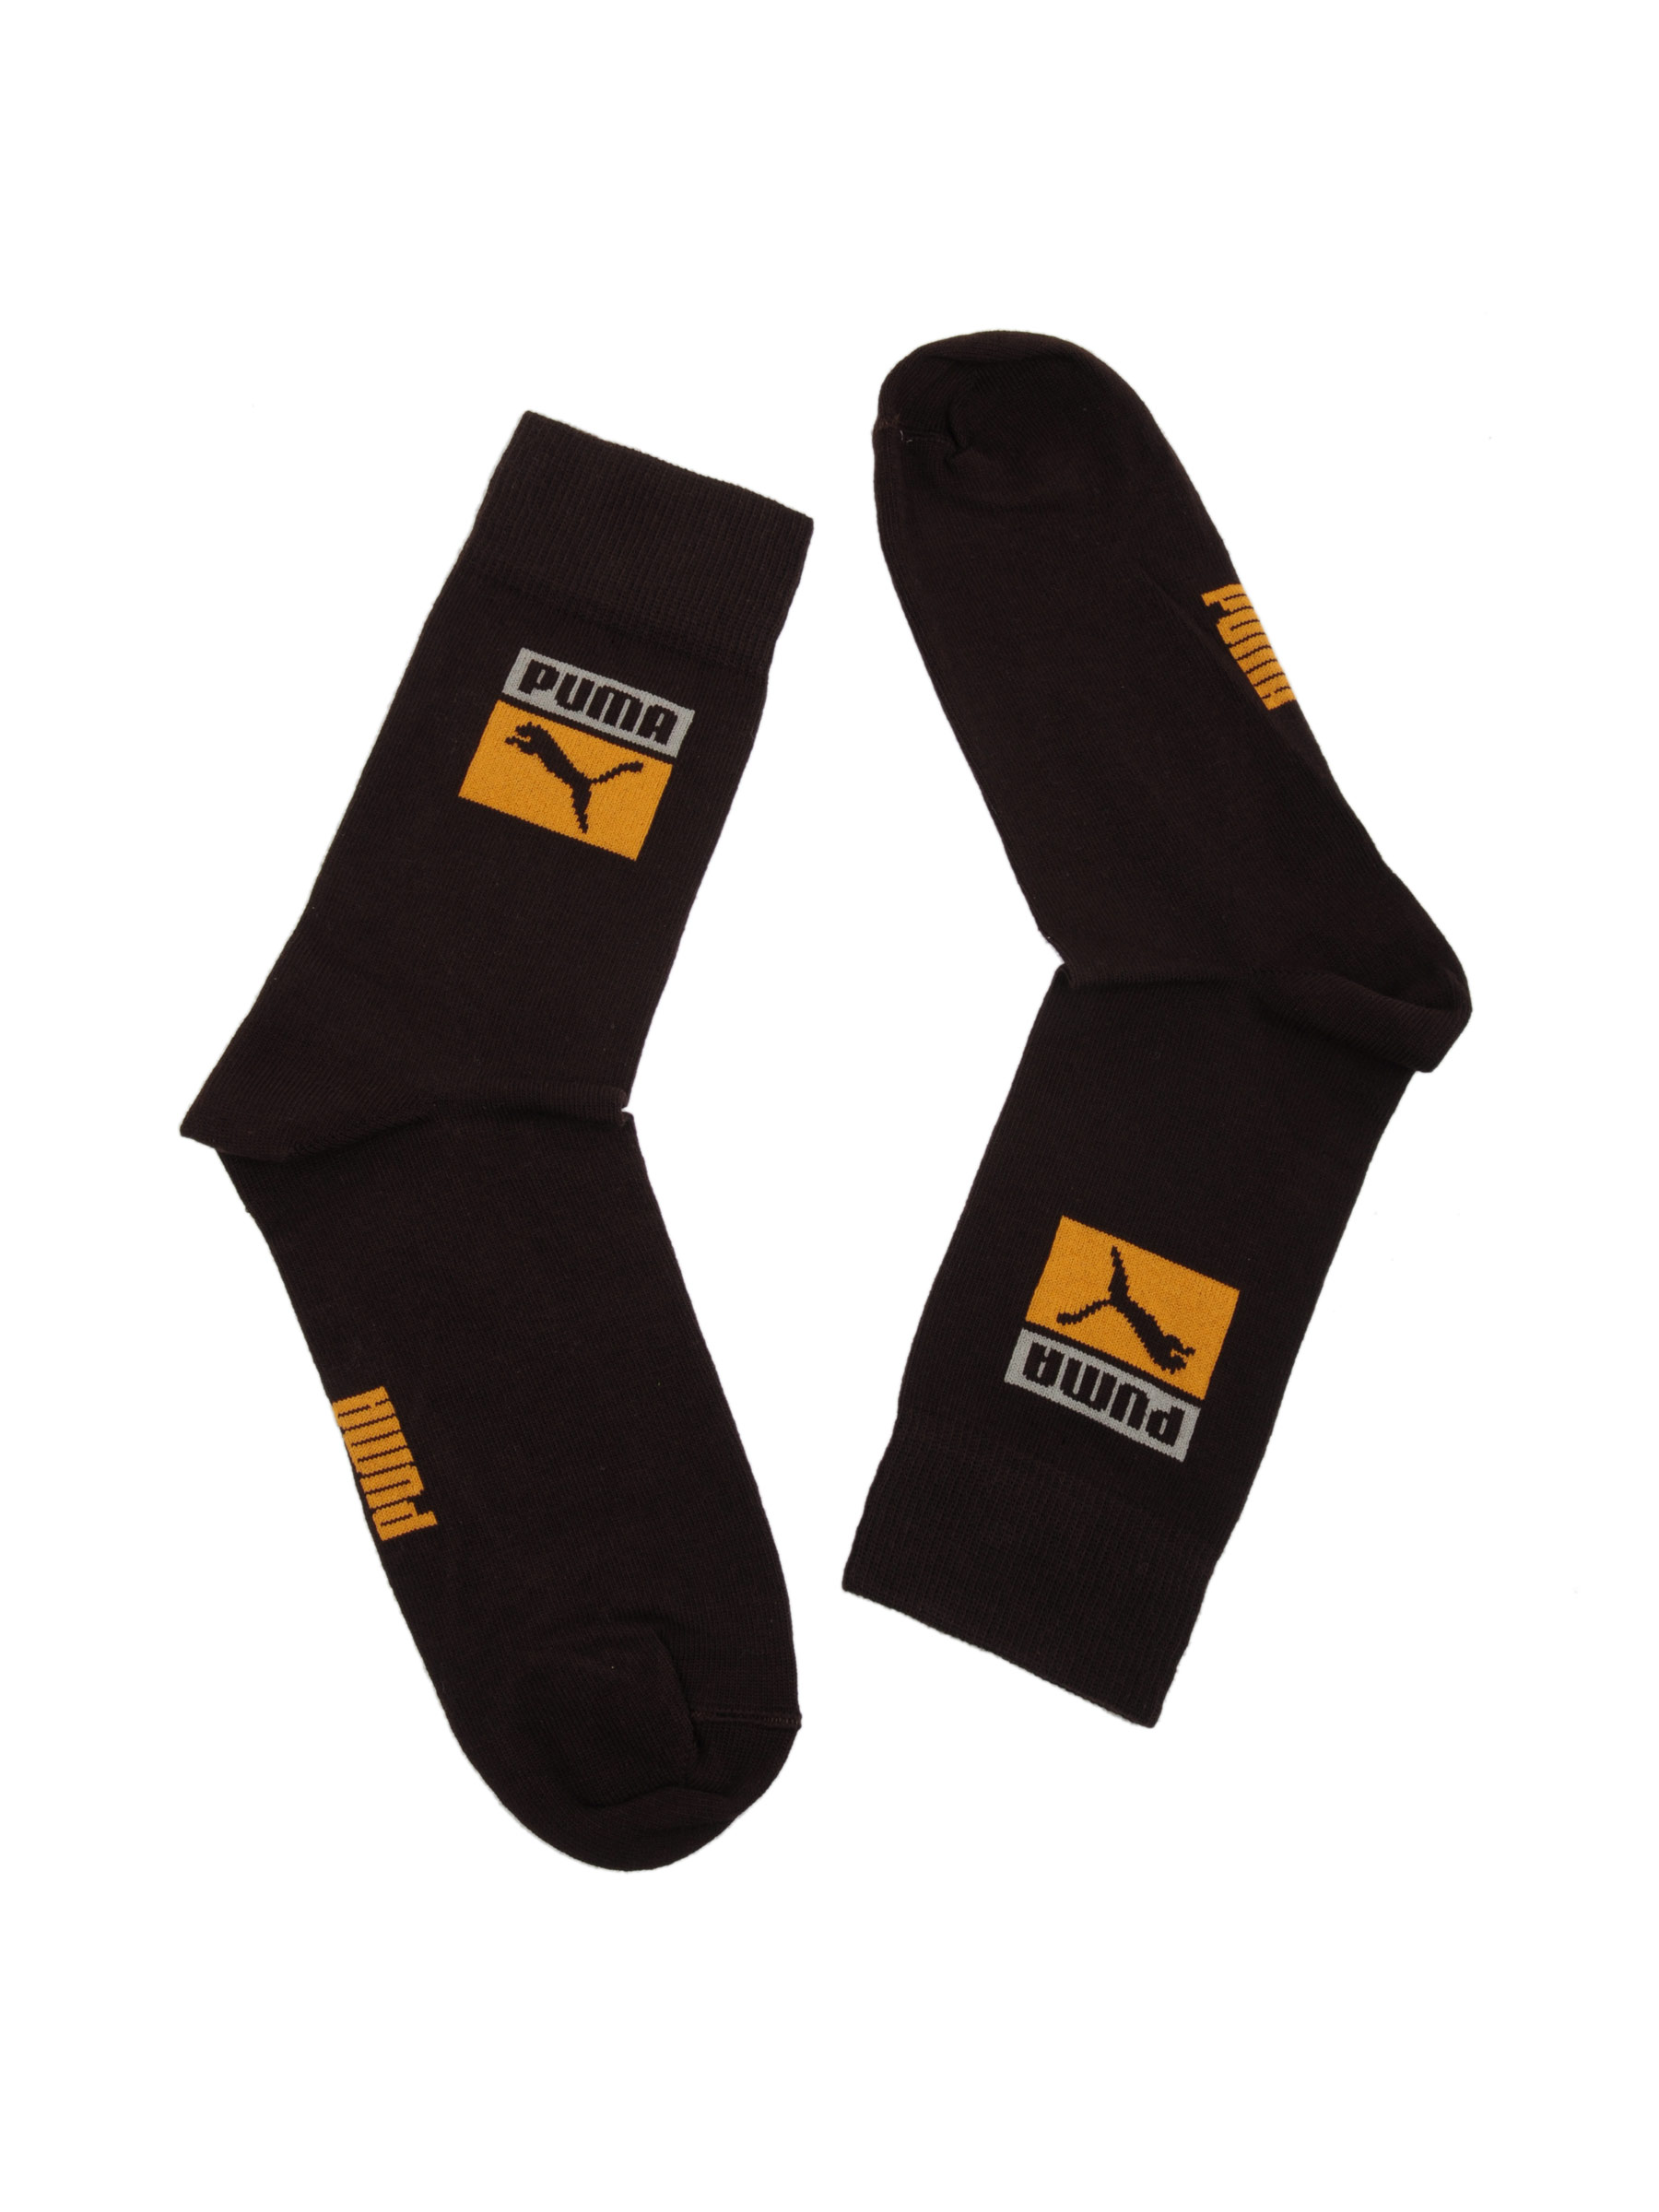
Puma Unisex FTPA Brown Socks
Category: Accessories / Socks / Socks
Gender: Unisex
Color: Brown
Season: Fall 2011
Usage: Casual